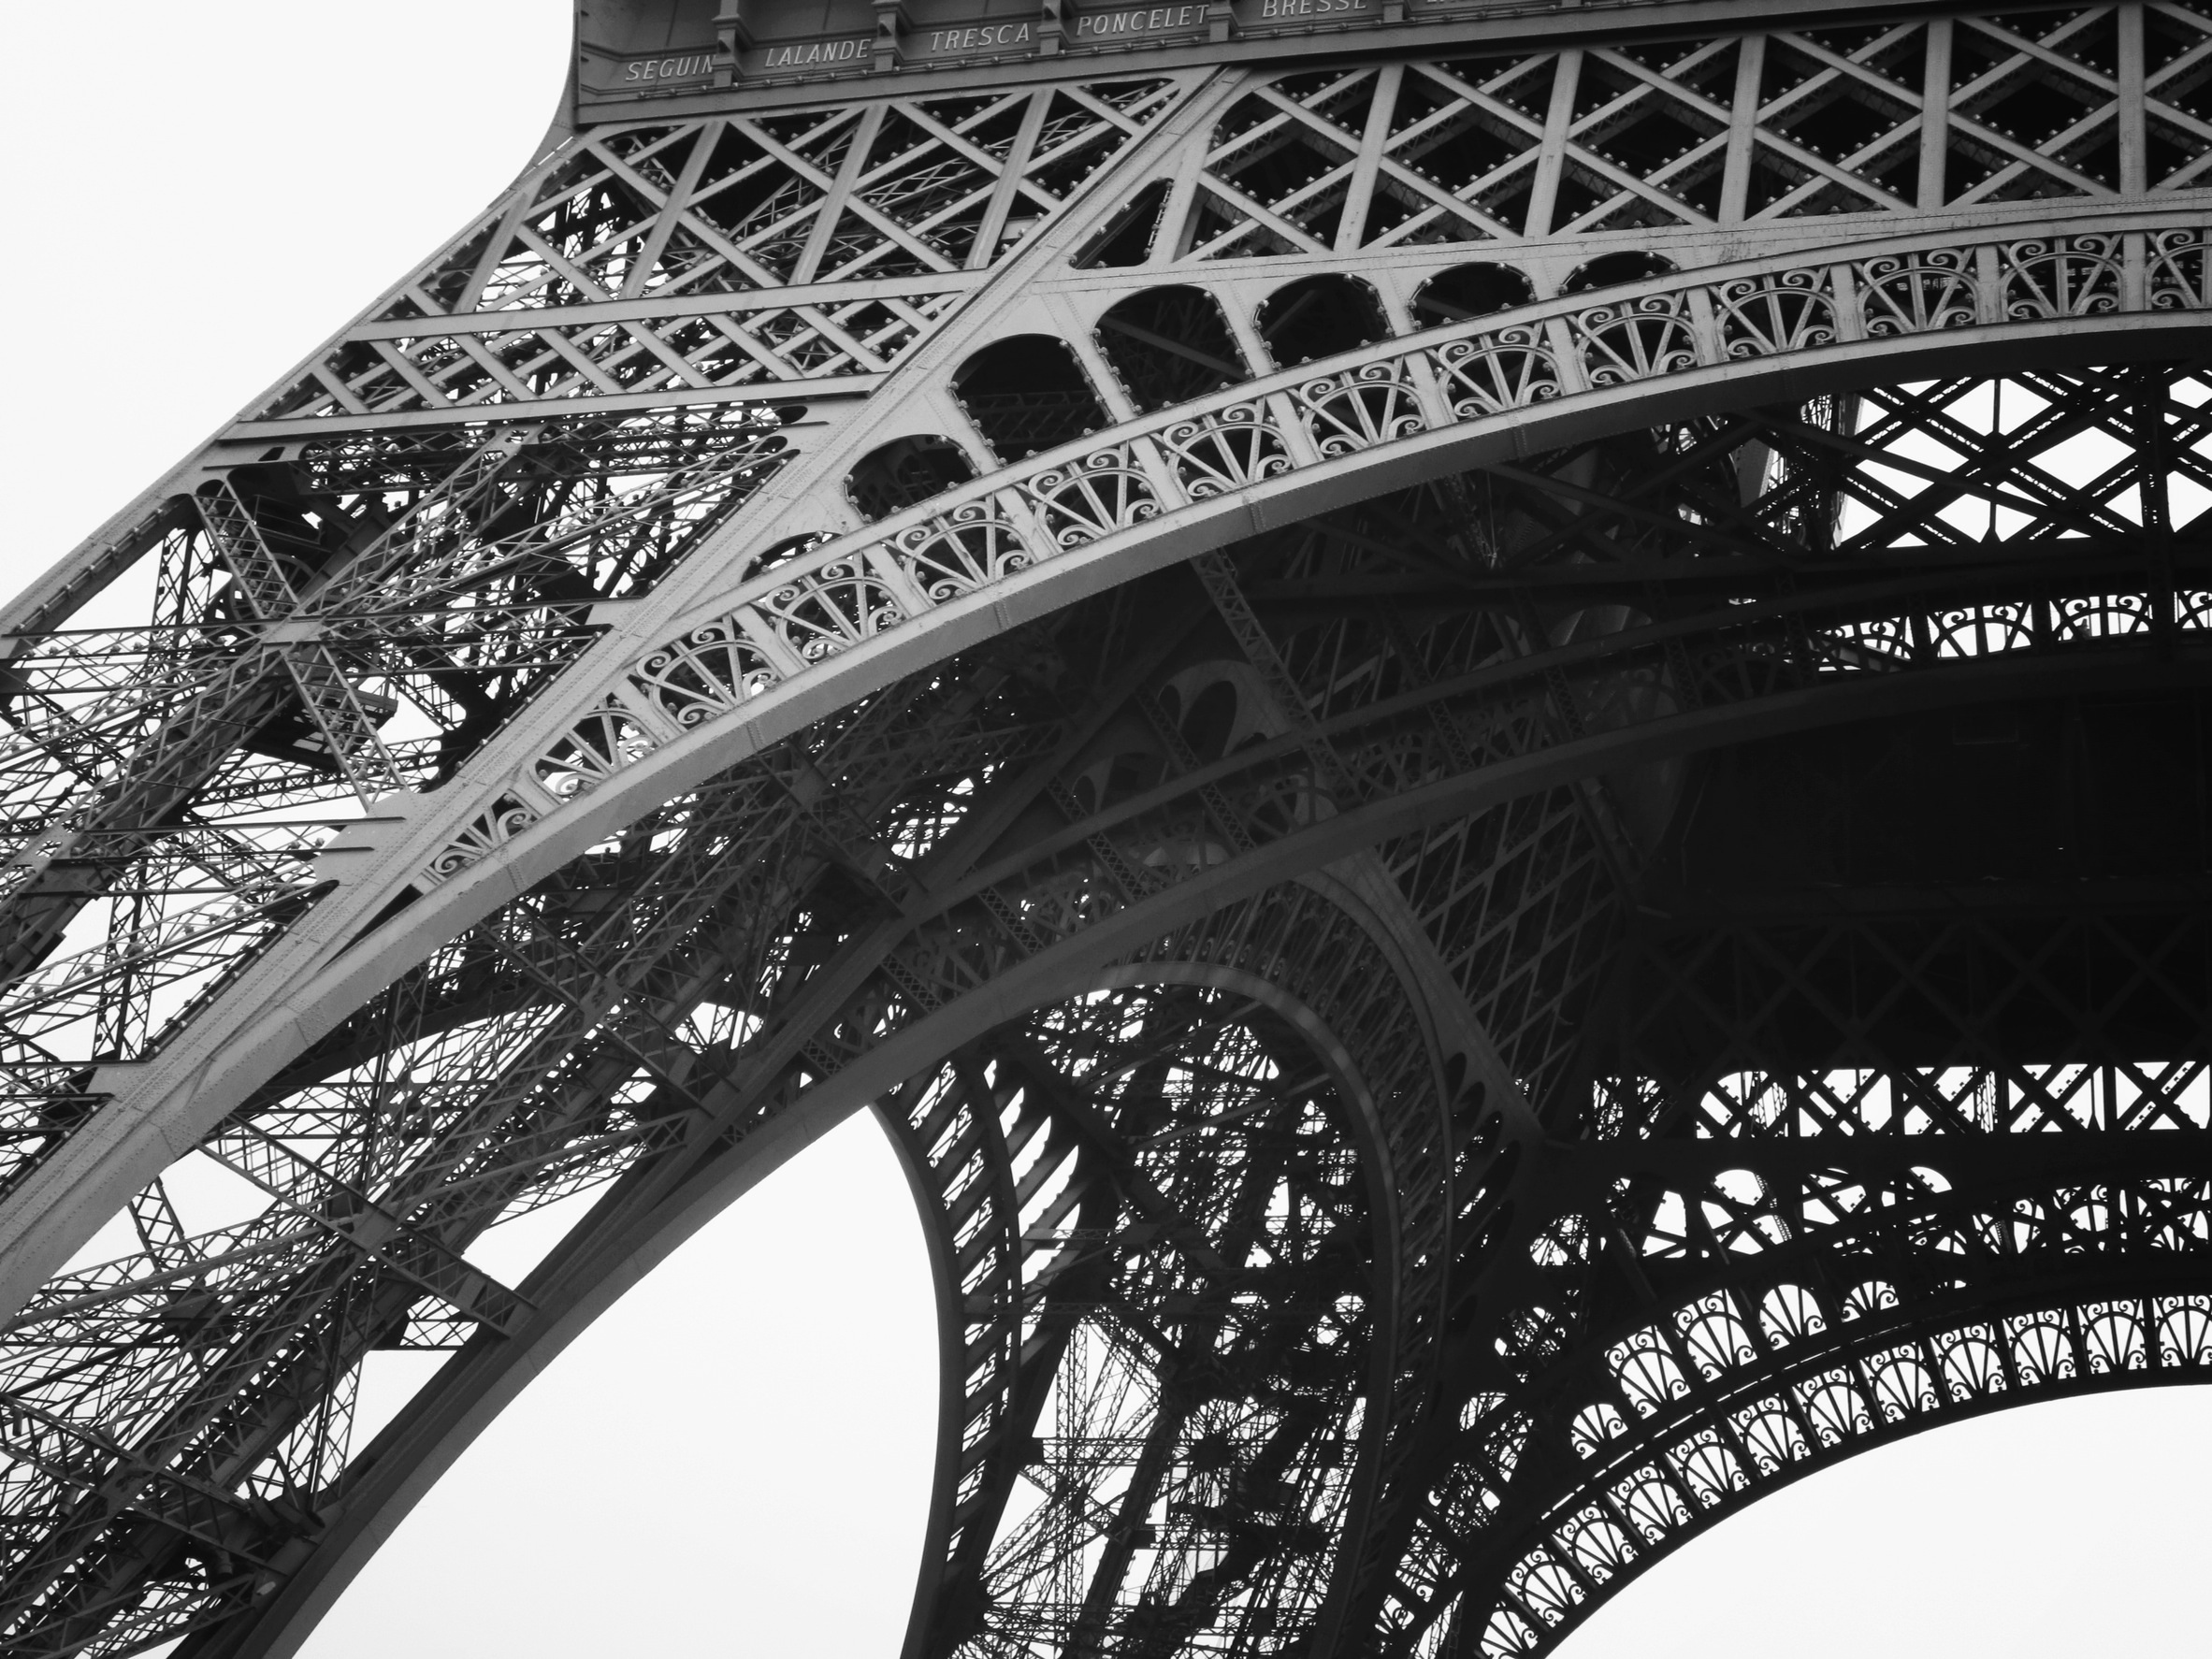
black and white, architecture, structure, eiffel tower, paris, urban, tourist, france, europe, arch, line, tower, metal, landmark, attraction, black, monochrome, tourism, eiffel, french, symmetry, european, famous, architectural, touristic, parisian, monochrome photography